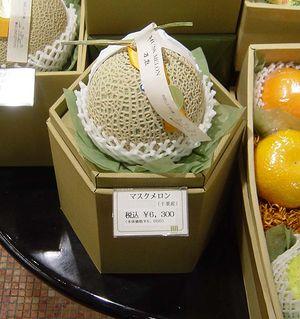
Le Melon est une plante herbacée annuelle originaire d'Afrique intertropicale, appartenant à la famille des Cucurbitacées et largement cultivée comme plante potagère pour son faux-fruit comestible. Le terme désigne aussi le fruit climactérique lui-même très savoureux, sucré et parfumé.